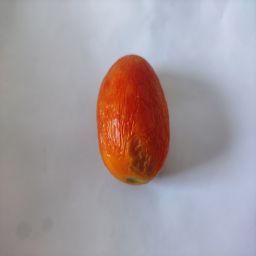
Crop: Tomato
Quality: Old